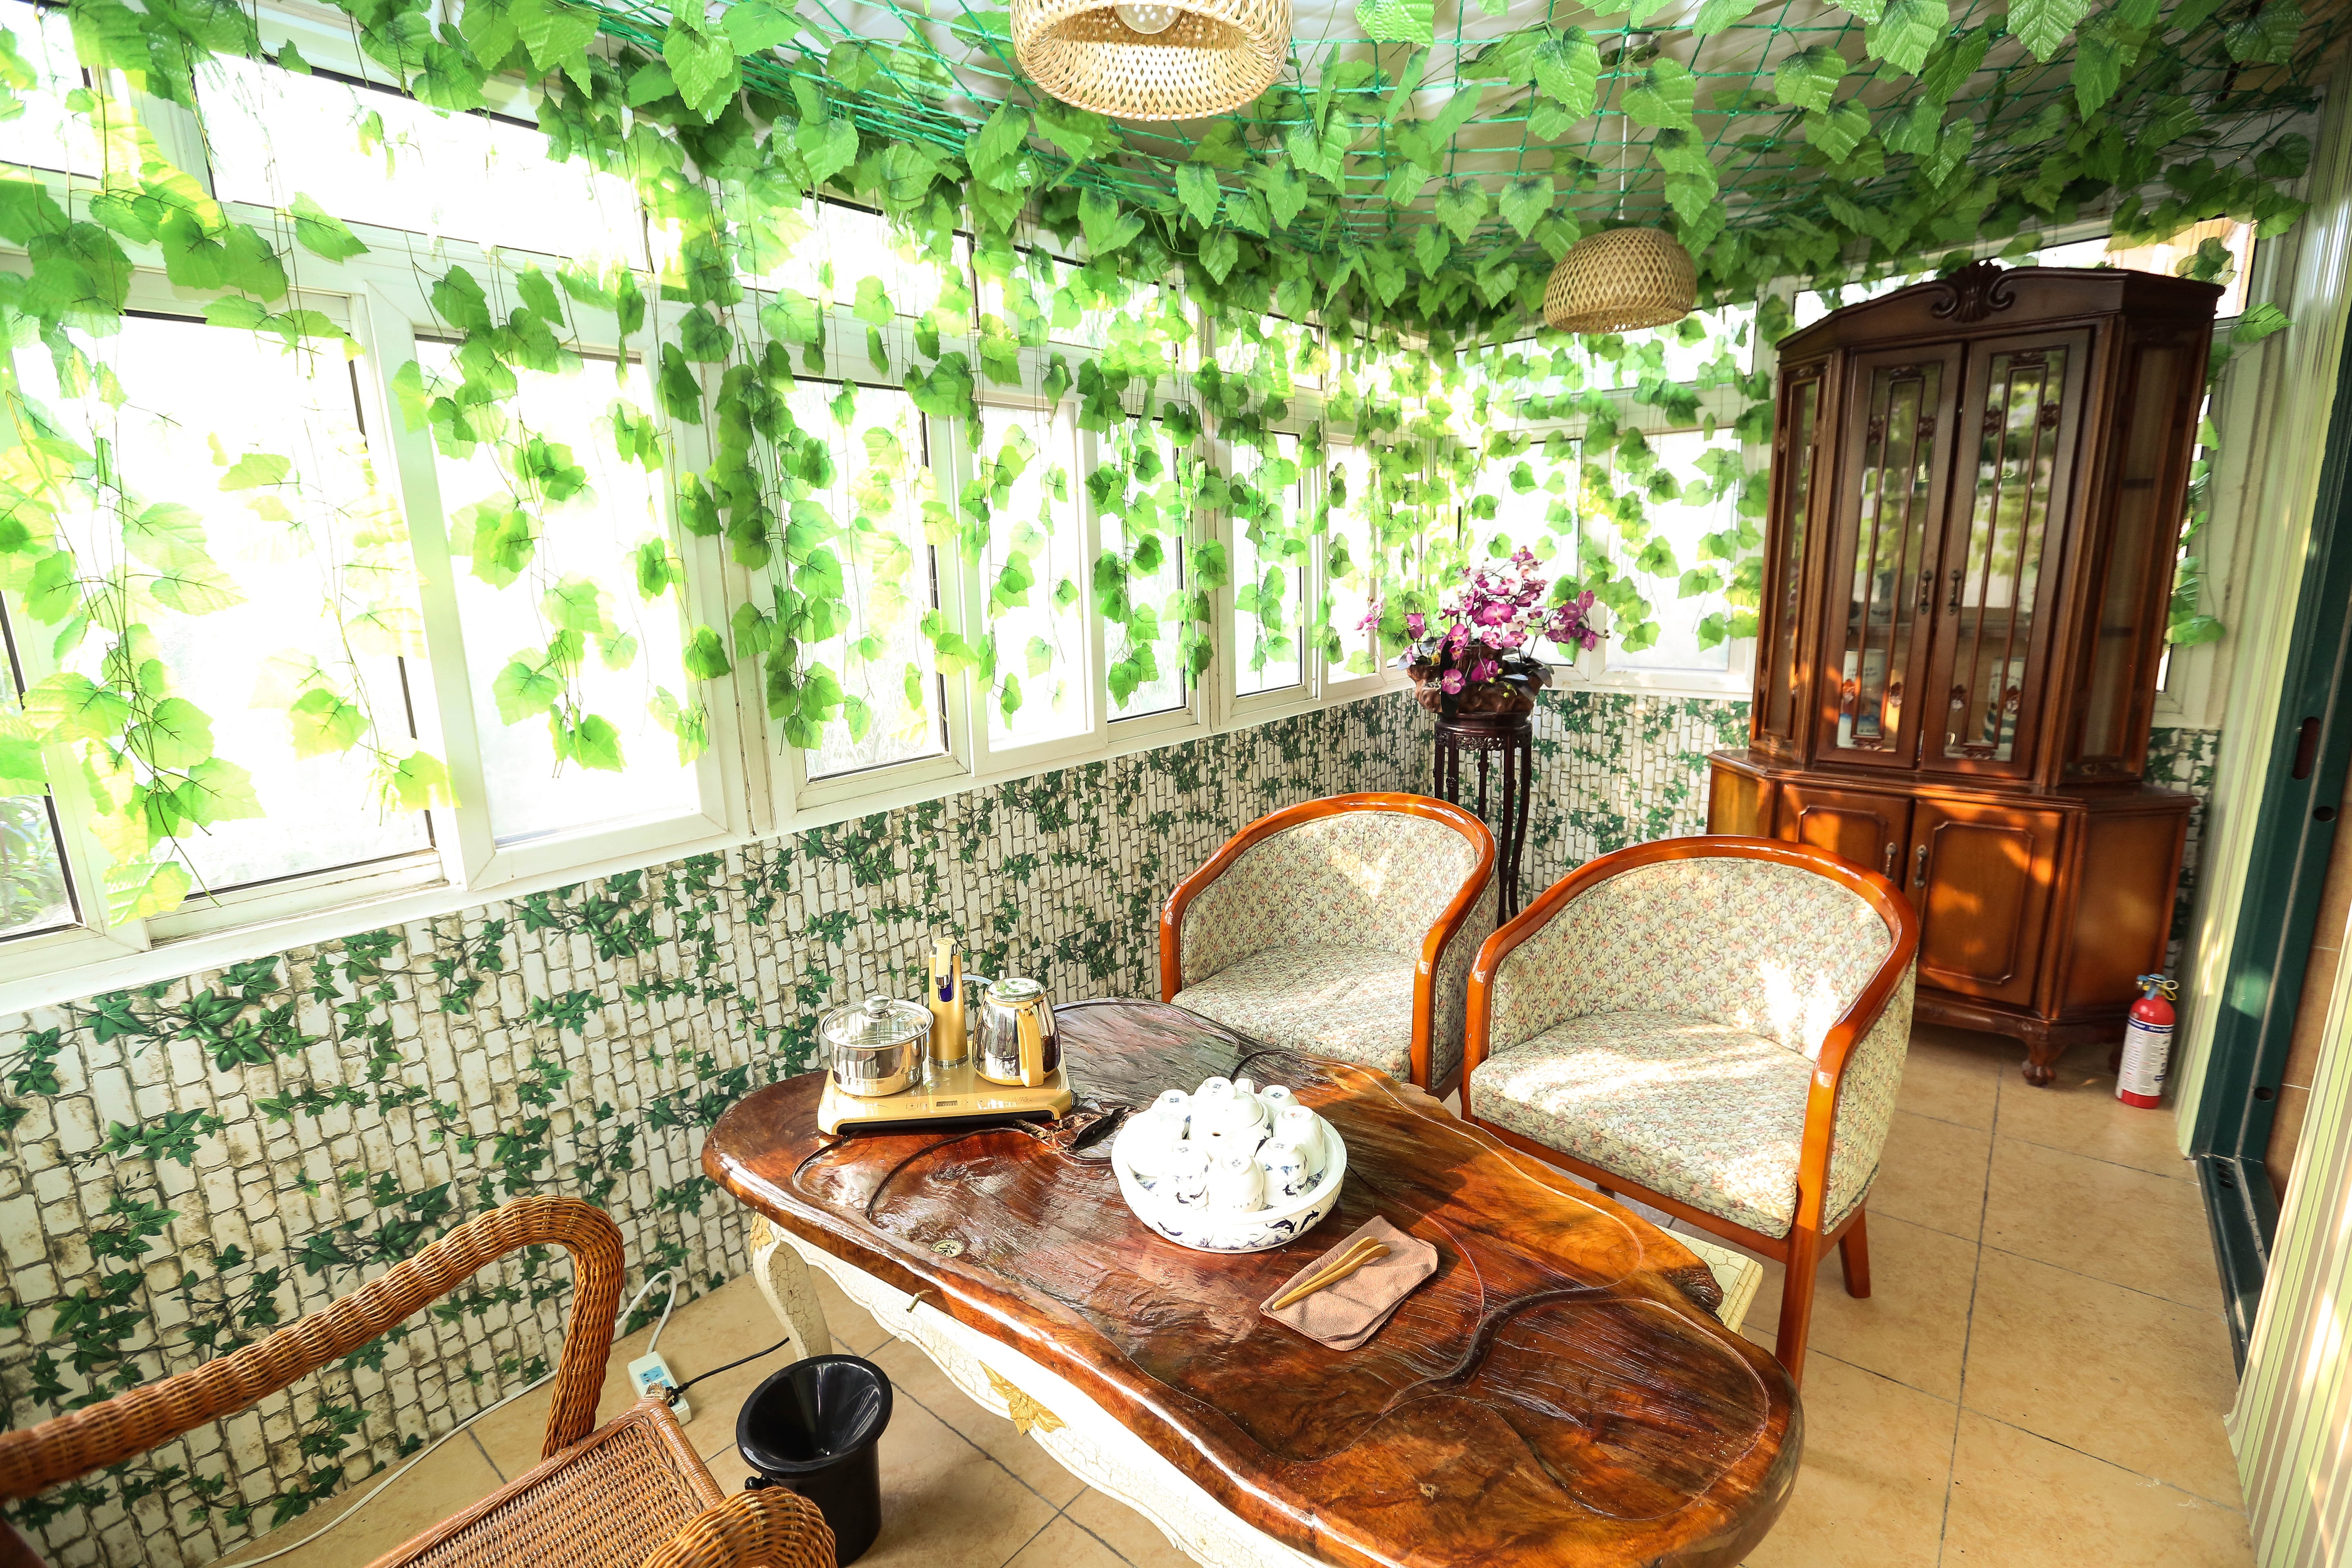
villa, home, porch, balcony, cottage, indoor, backyard, property, living room, furniture, room, garden, courtyard, resort, party, estate, yard, real estate